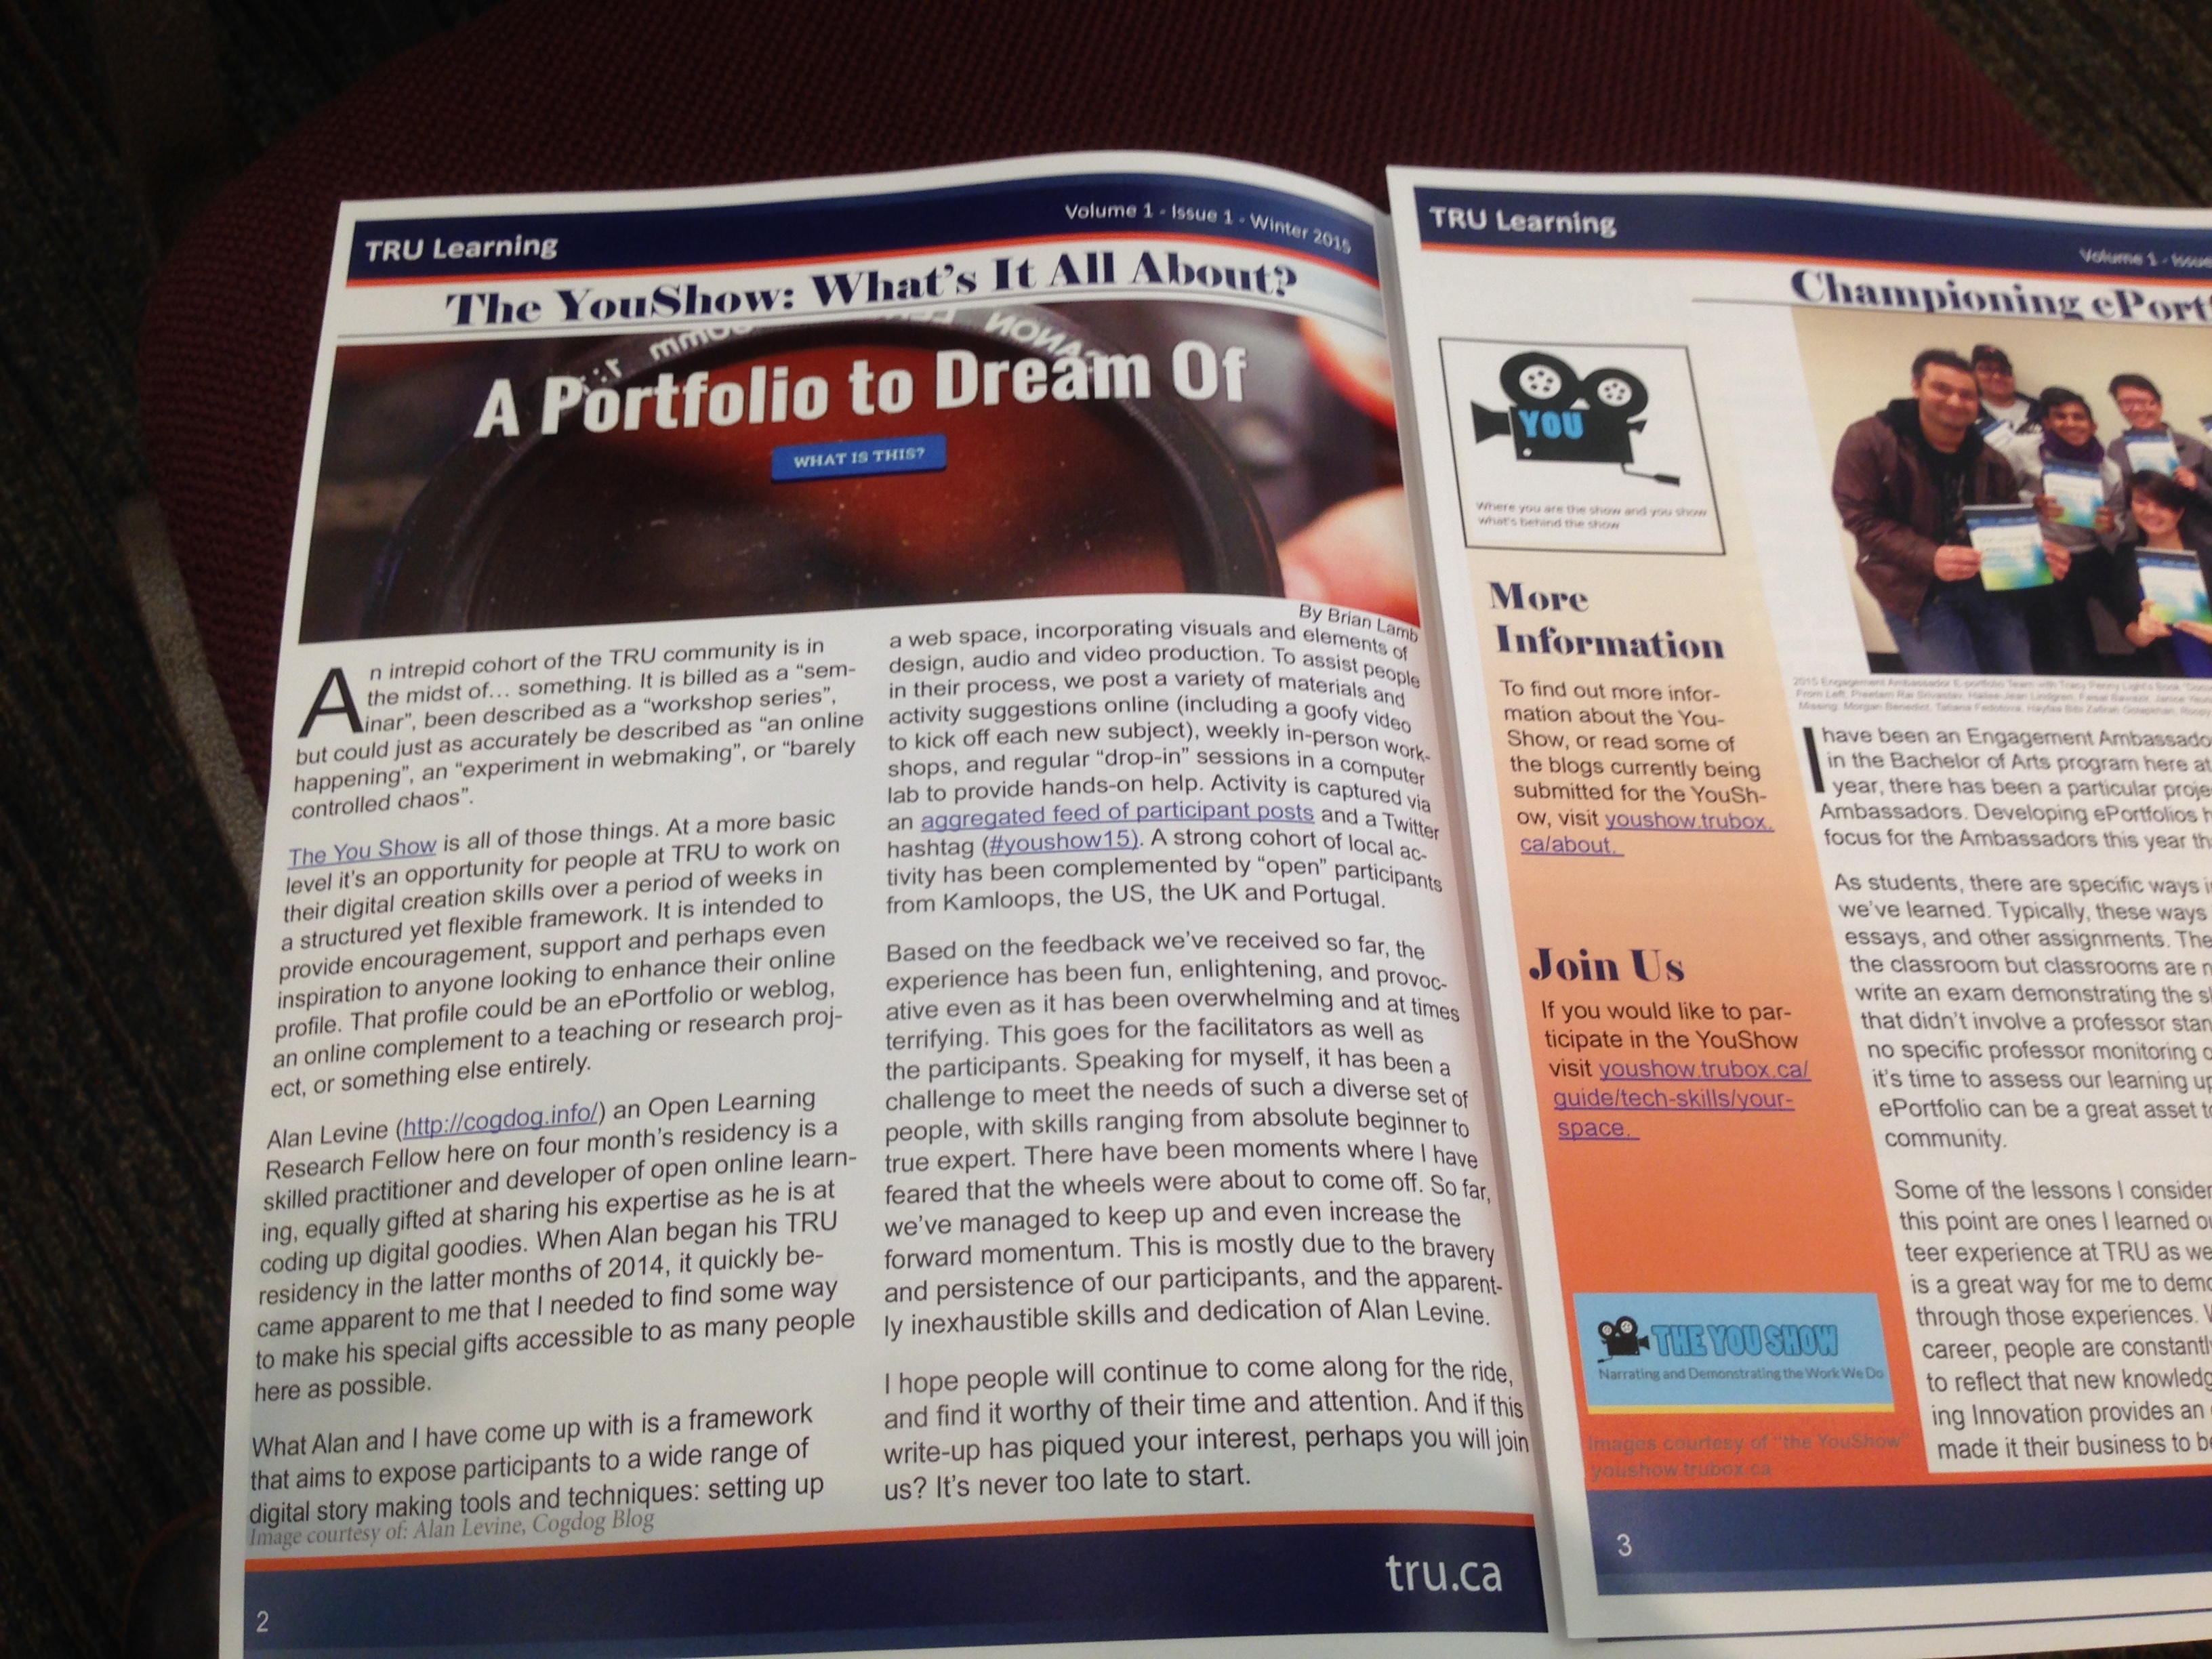
advertising, text